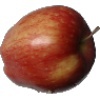
Label: Apple Red 1